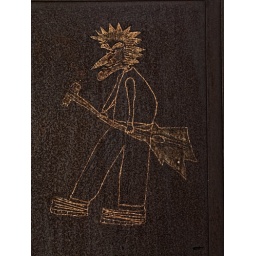
A graffito on an iron rusty door in the city of Lecce, Apulia, Italy